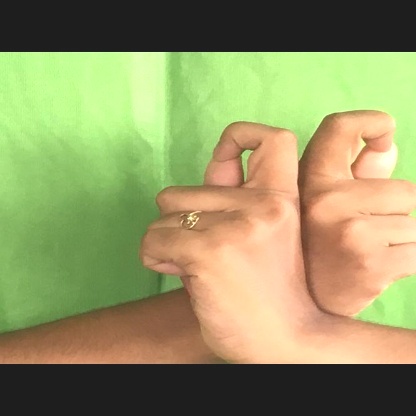
Mudra: Berunda